Ghazal (1975 film)

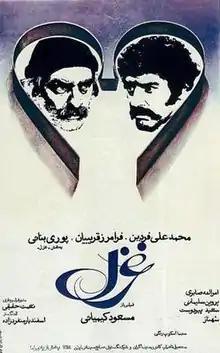
The theatrical poster by Morteza Momayez

Ghazal is a 1975 Iranian film directed by Masoud Kimiai. It stars Mohammad Ali Fardin, Faramarz Gharibian and Pouri Banayi. It is based on the short story "The Interloper", written by Jorge Luis Borges. Since Fardin had been typecast as a happy-go-lucky person who always appeared in movies with happy endings, this film was a departure for him and was not successful at the box office.